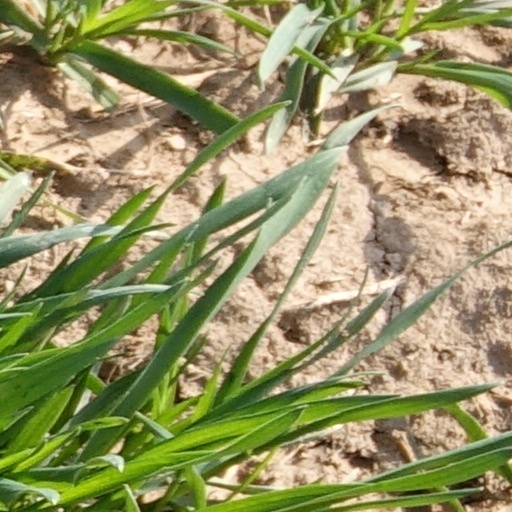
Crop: wheat